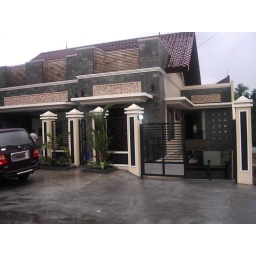
this is a abdul muis home, where bulid in jogjakarta. this house have 2 floor with semi basement level.